Monument to Nicholas I

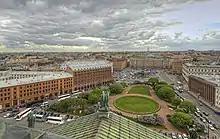
Kind on Saint Isaac's Square with Saint Isaac's Cathedral. In the centre is Monument to Nicholas I

At the personal request of his successor Alexander II, Nicholas was represented as a prancing knight, "in the military outfit in which the late tsar was most majestic". Around the base are allegorical statues modelled on Nicholas I's daughters and personifying virtues. The statue faces Saint Isaac's Cathedral, with the horse's posterior turned to the Mariinsky Palace of Nicholas's daughter, Grand Duchess Maria Nikolayevna. This was said to have caused the Grand Duchess considerable discomfort.